Masoudieh Mansion

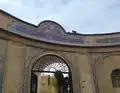
Entrance of Masoudiyeh mansion, Baharestan square

Masoudieh has gone through many historical events ever since it was built. During the constitutional revolution, due to the disagreements Zell-e Soltan had with Mozaffar ad-Din Shah and later Mohammad Ali Shah, his mansion became a revolutionary foothold. In 1908 a handmade bomb exploded under the Shah's carriage near the mansion, giving him the excuse to carry out the 1908 bombardment of the parliament.